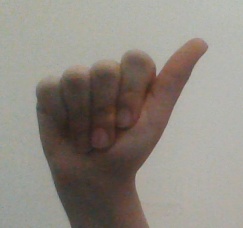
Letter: dhad